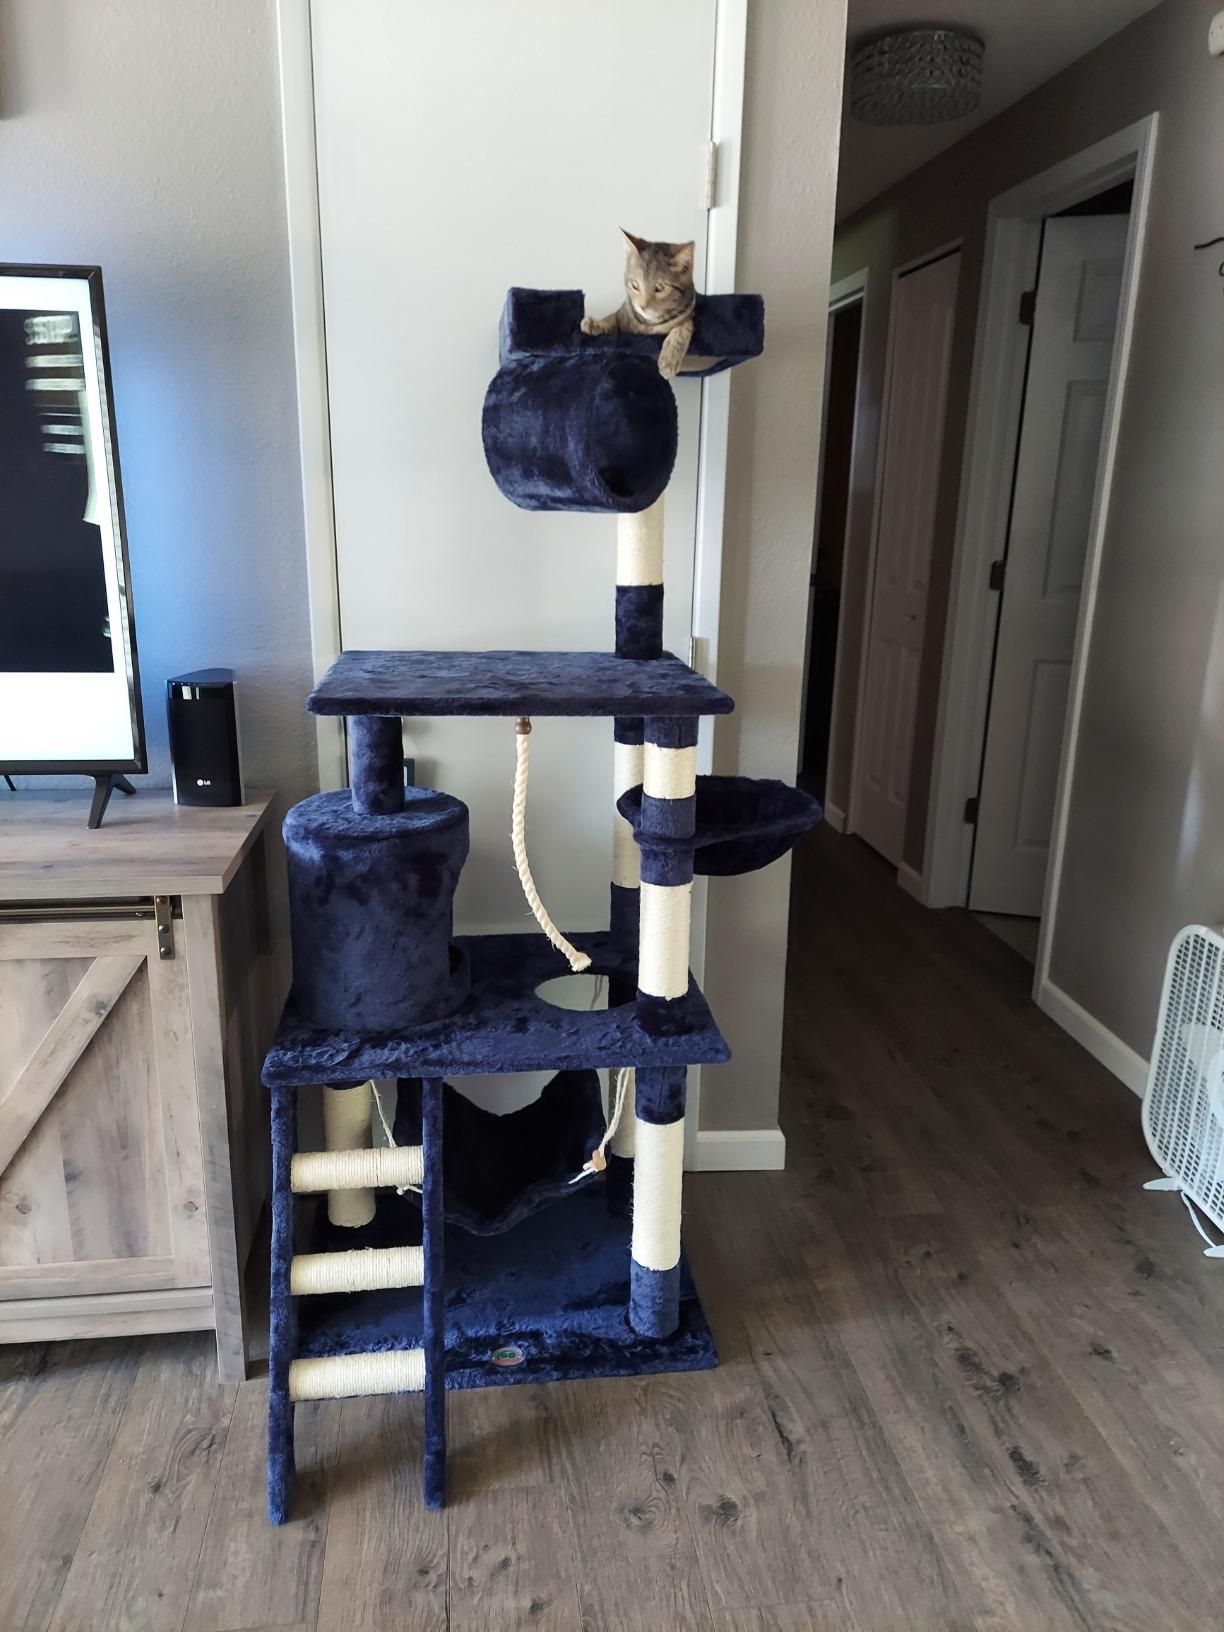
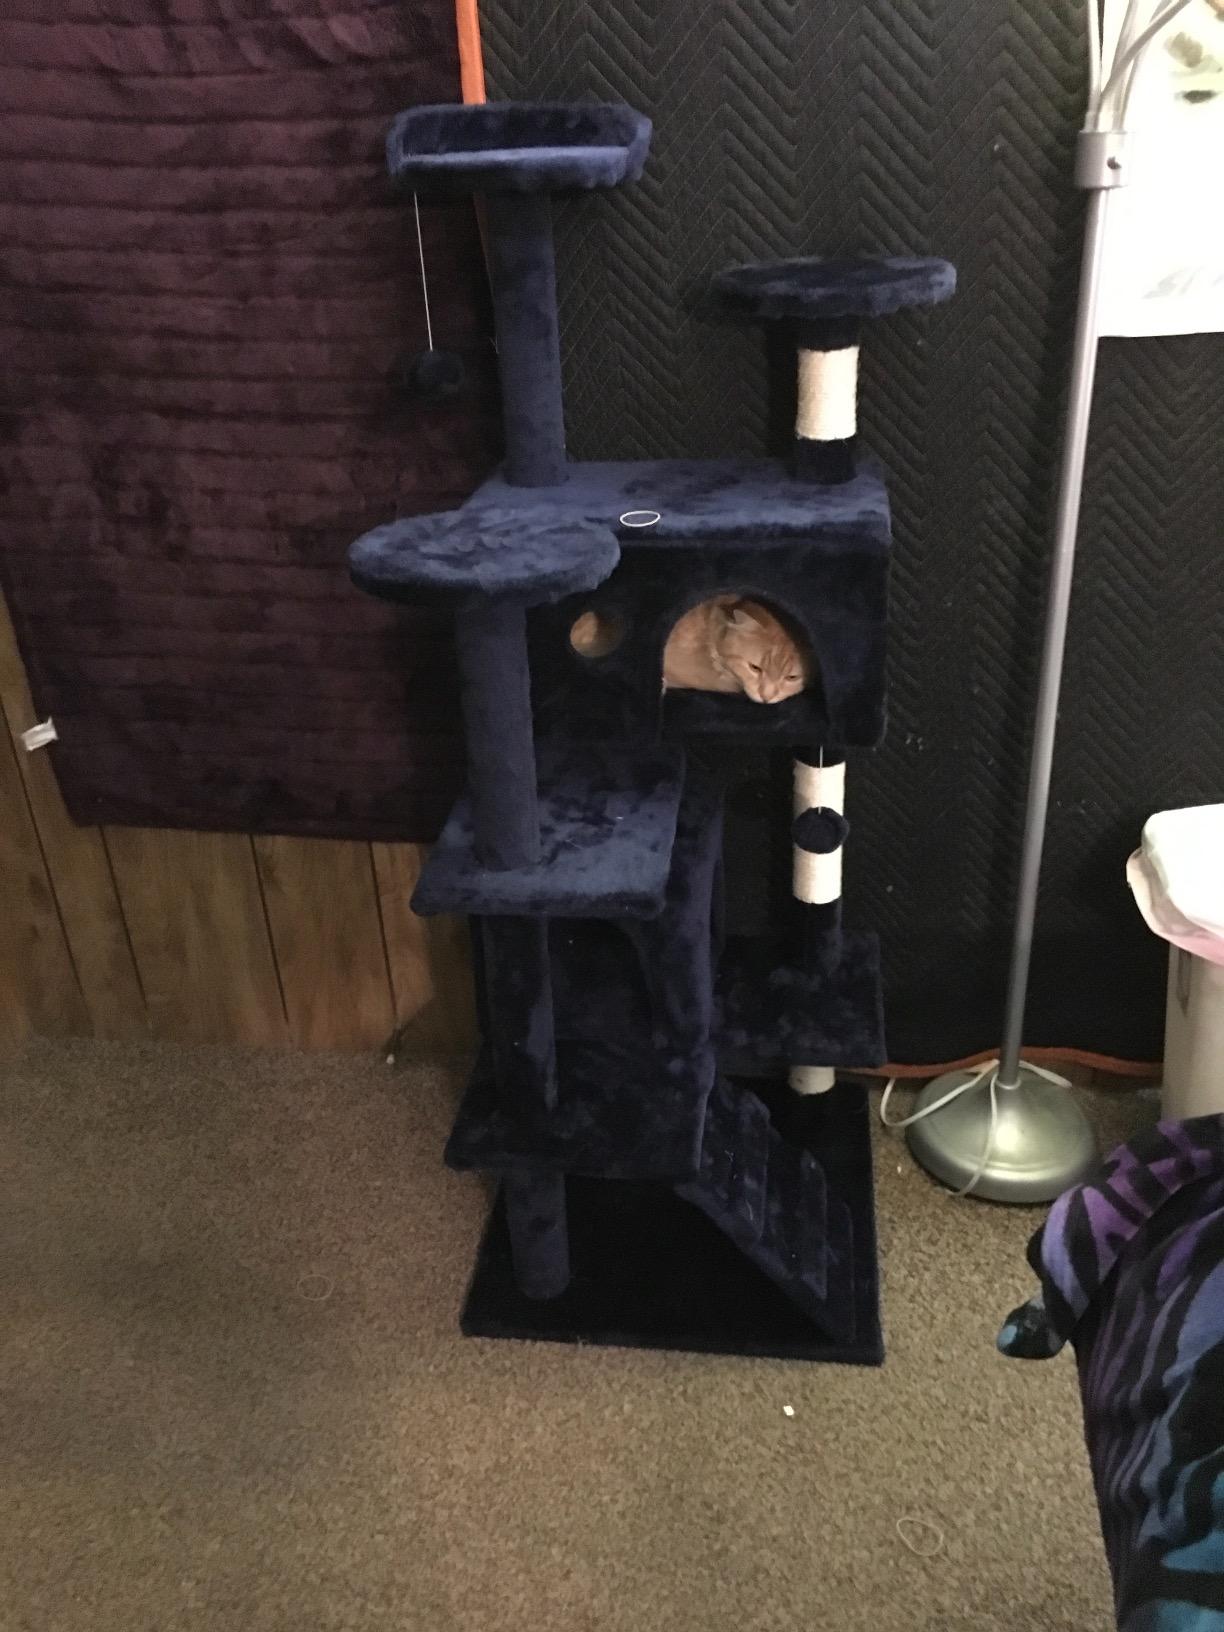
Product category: items_cat tree
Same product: no